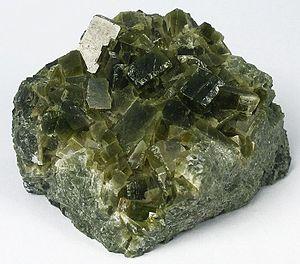
La johannsénite est une espèce minérale du groupe des silicates et du sous-groupe des inosilicates de formule CaMn.